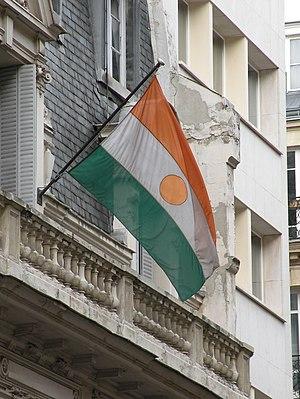
Drapeau du Niger sur l'ambassade à Paris.